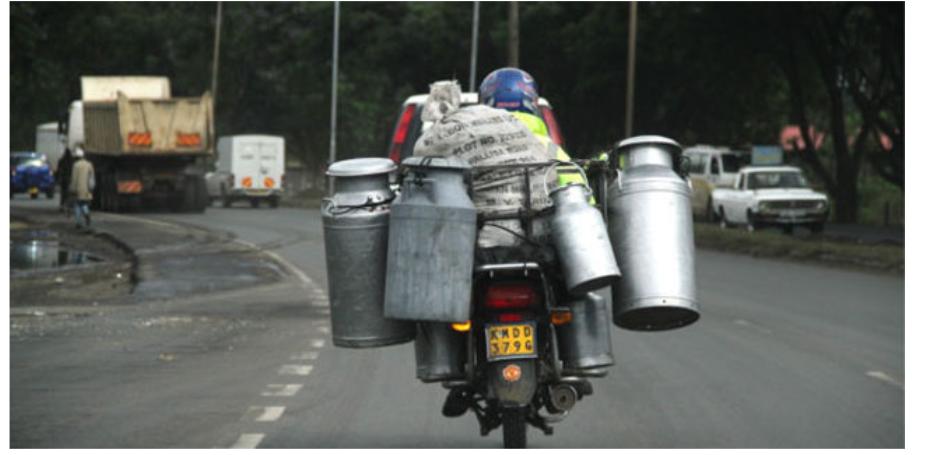
Ninaona mtu ambaye anaendesha pikipiki kwa barabara, na kuna mizigo kwa hili pikipiki analoliendesha na kuna watu wanaotembea kwa hili barabara, na kuna aina za magari, kuna gari kubwa na ndogo  kwa hili barabara.